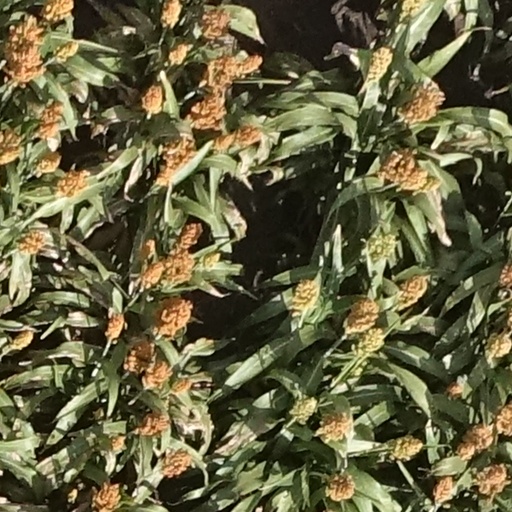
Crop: sorghum